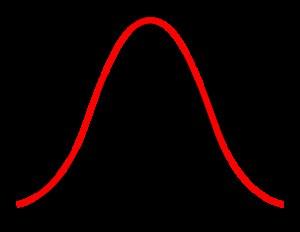
Les interconnexions entre la théorie des probabilités et la statistique montrent les liens et différences entre ces deux domaines mathématiques qui forment les sciences de l'aléatoire. Ces sciences sont en interaction avec les autres disciplines mathématiques mais aussi avec les sciences physiques, les sciences économiques et les sciences du vivant, etc.